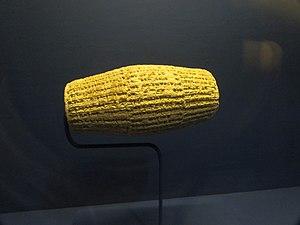
Uruk est une ville de l'ancienne Mésopotamie, dans le sud de l'Irak. Le site est aujourd'hui appelé Warka, terme dérivé de son nom antique, qui vient de l'akkadien, lui-même issu du nom sumérien ou pré-sumérien Unug, et qui a aussi donné l'hébreu Erekh dans la Bible. Le site d'Uruk fut occupé à partir de la période d'Obeïd, et ce jusqu'au IIIᵉ siècle de notre ère. Cette ville joua un rôle très important sur les plans religieux et politiques pendant quatre millénaires.